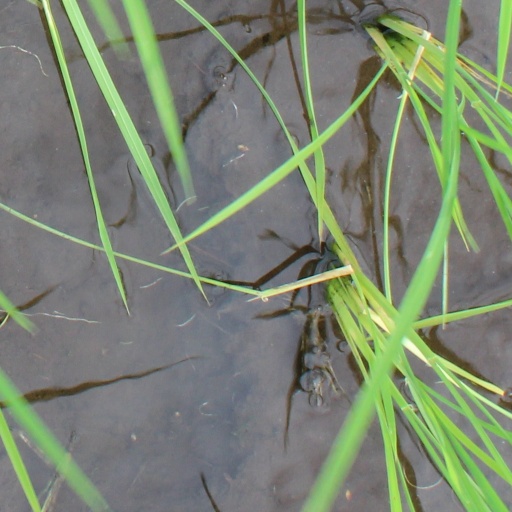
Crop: rice